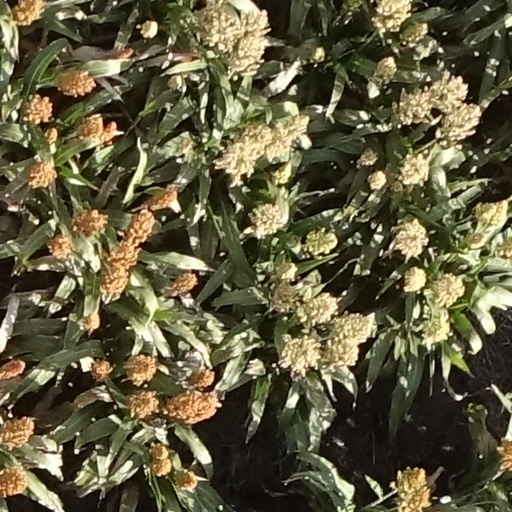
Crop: sorghum